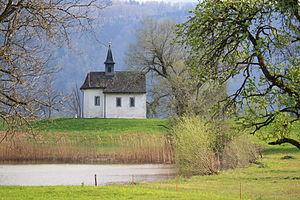
Saint Meinrad d'Einsiedeln, OSB, né vers 797 à Rottenburg et mort le 21 janvier 861 à Einsiedeln, est un ermite à qui l'on attribue la fondation du monastère d'Einsiedeln, dans une région de la Francie orientale devenue ultérieurement le territoire du canton de Schwytz, en Suisse centrale. Il est connu comme le « martyr de l'hospitalité.